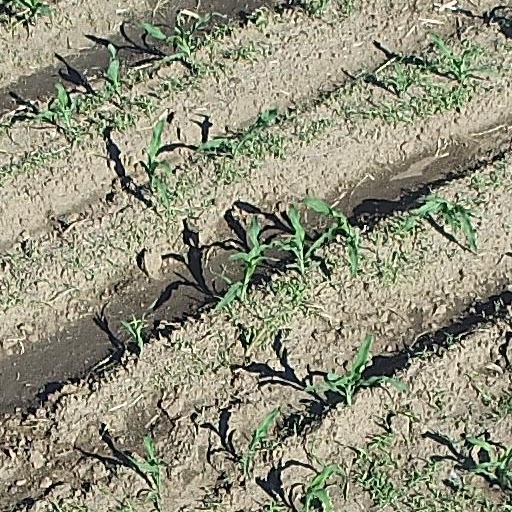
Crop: maize; corn